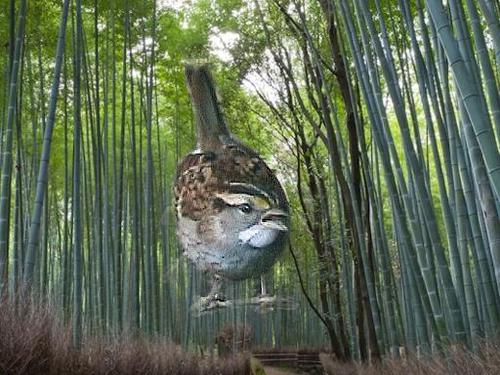
Bird species: White_throated_Sparrow
Bird type: landbird
Background: land